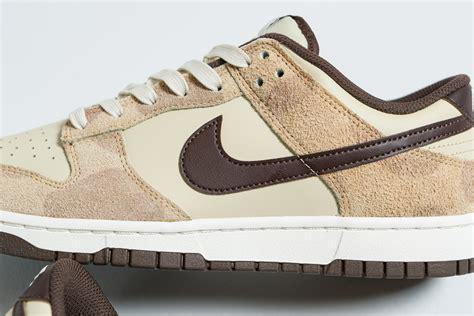
Brand: Nike
Model: Dunk Retro